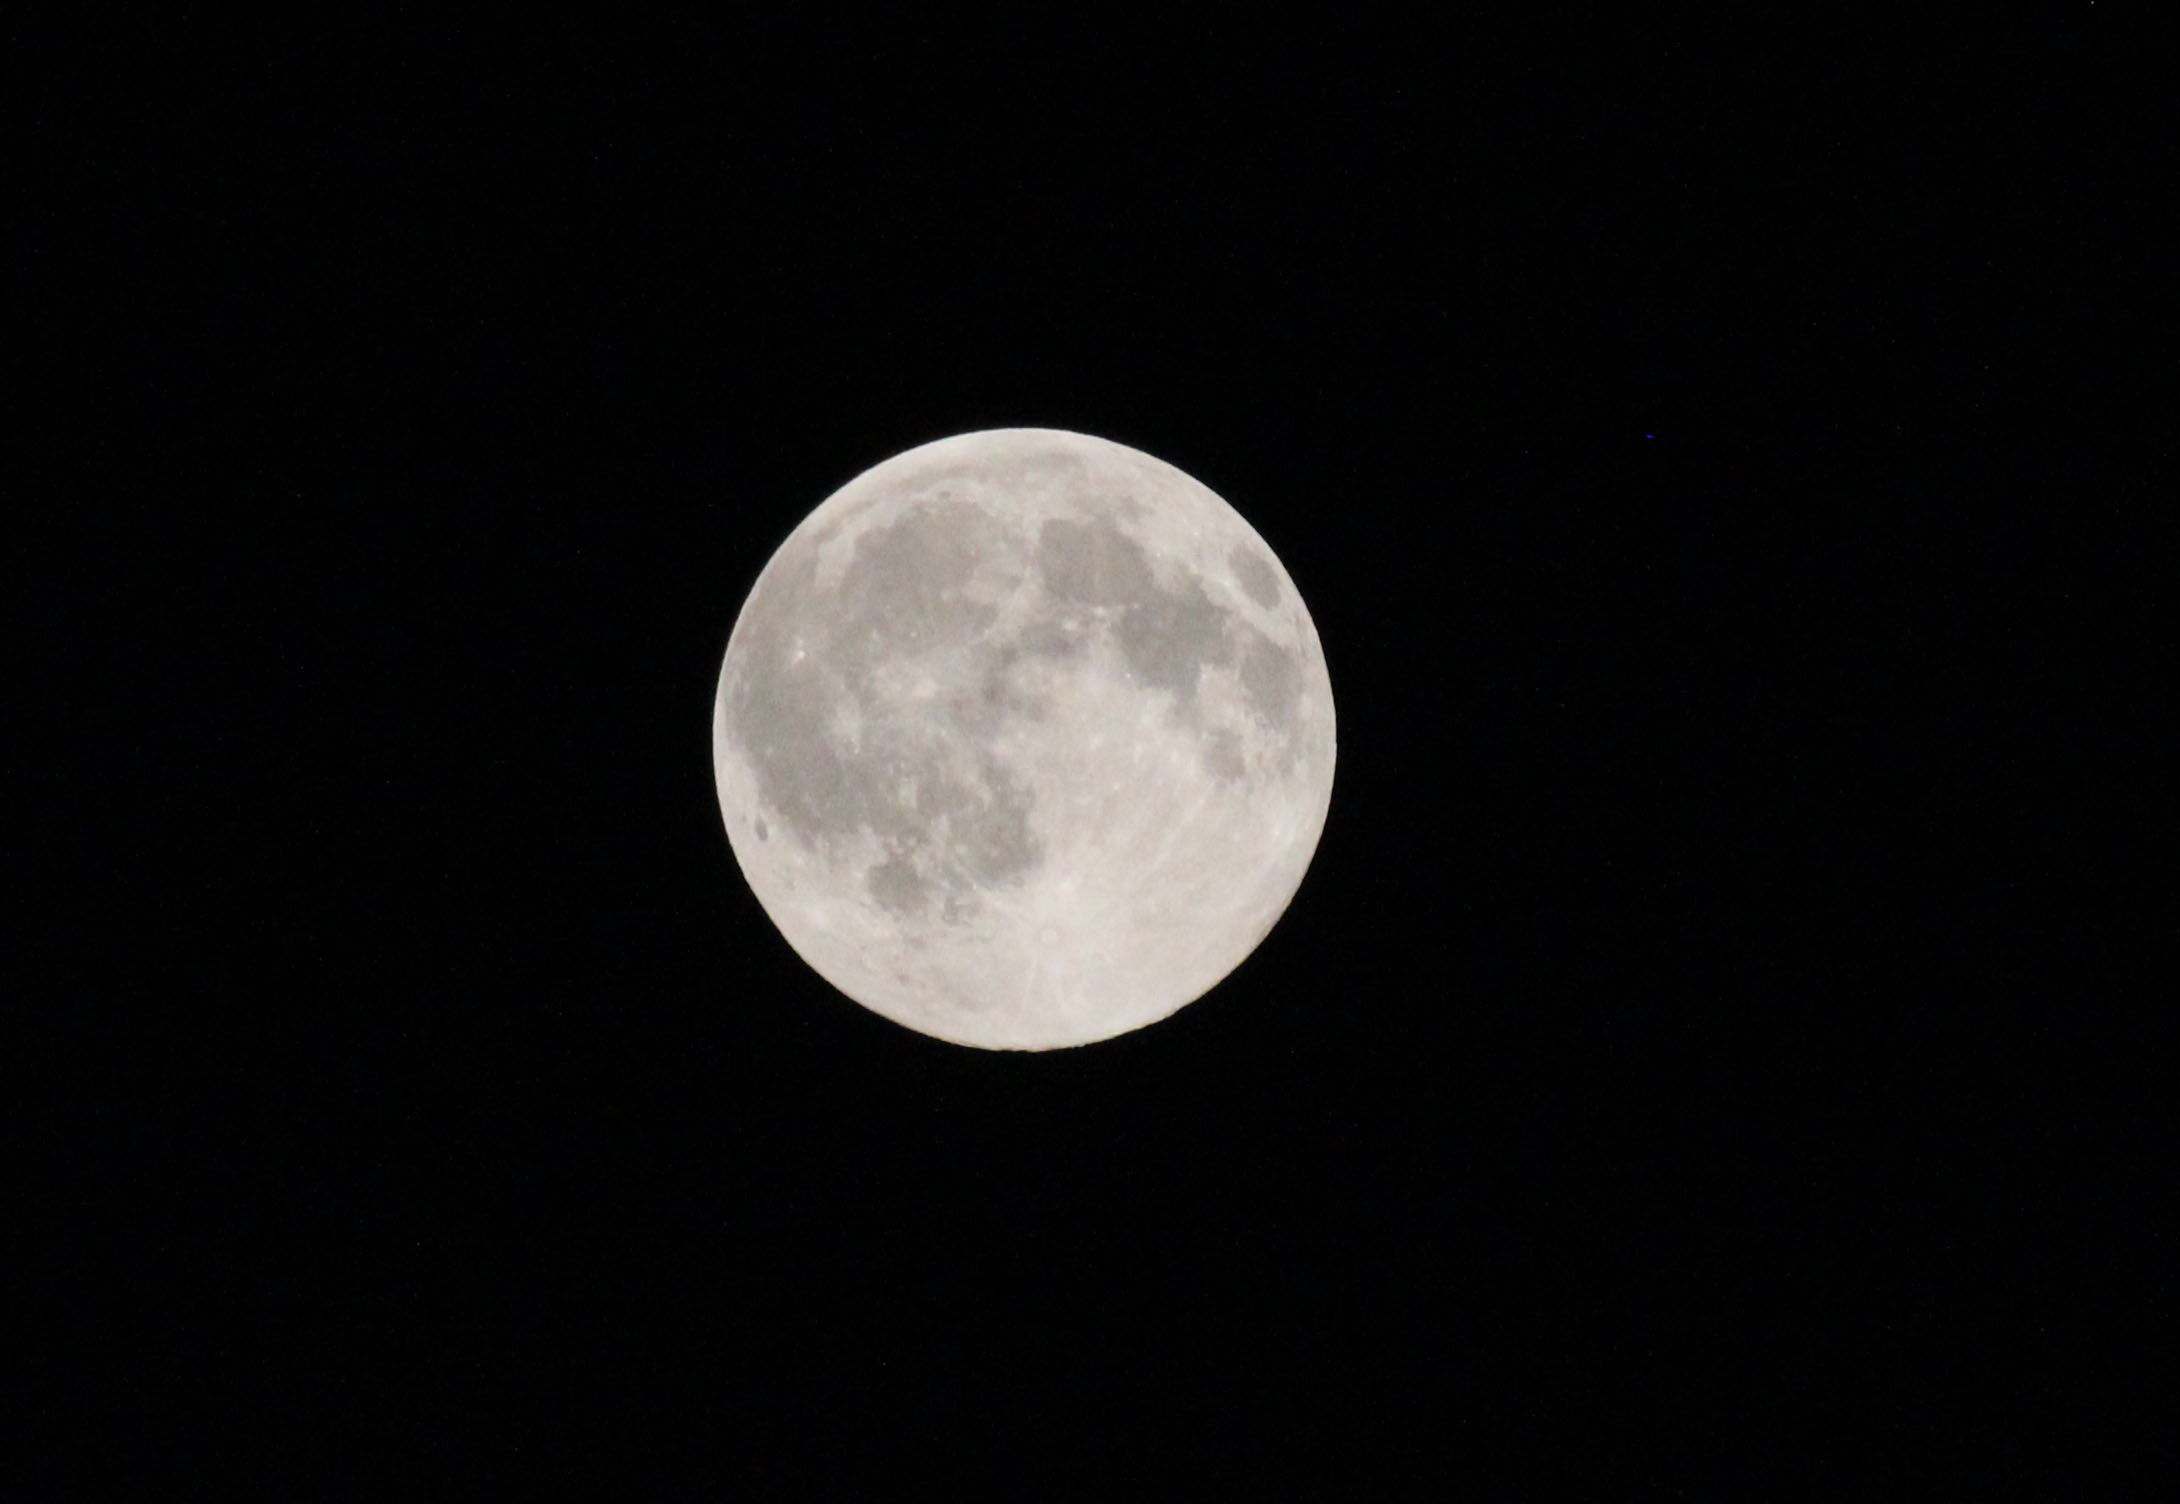
black and white, night, atmosphere, nightlife, moon, full moon, moonlight, circle, astronomy, luna, nero, astronomical object, celestial event